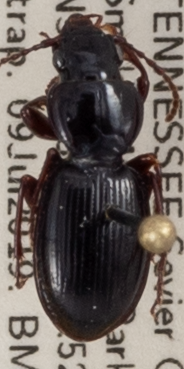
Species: Cyclotrachelus freitagi
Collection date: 2019-07-09
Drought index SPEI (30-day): -0.24
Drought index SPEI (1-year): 2.09
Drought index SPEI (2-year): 2.09